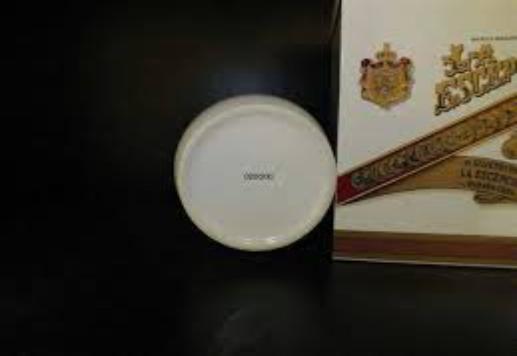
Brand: la escepicon
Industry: Necessities